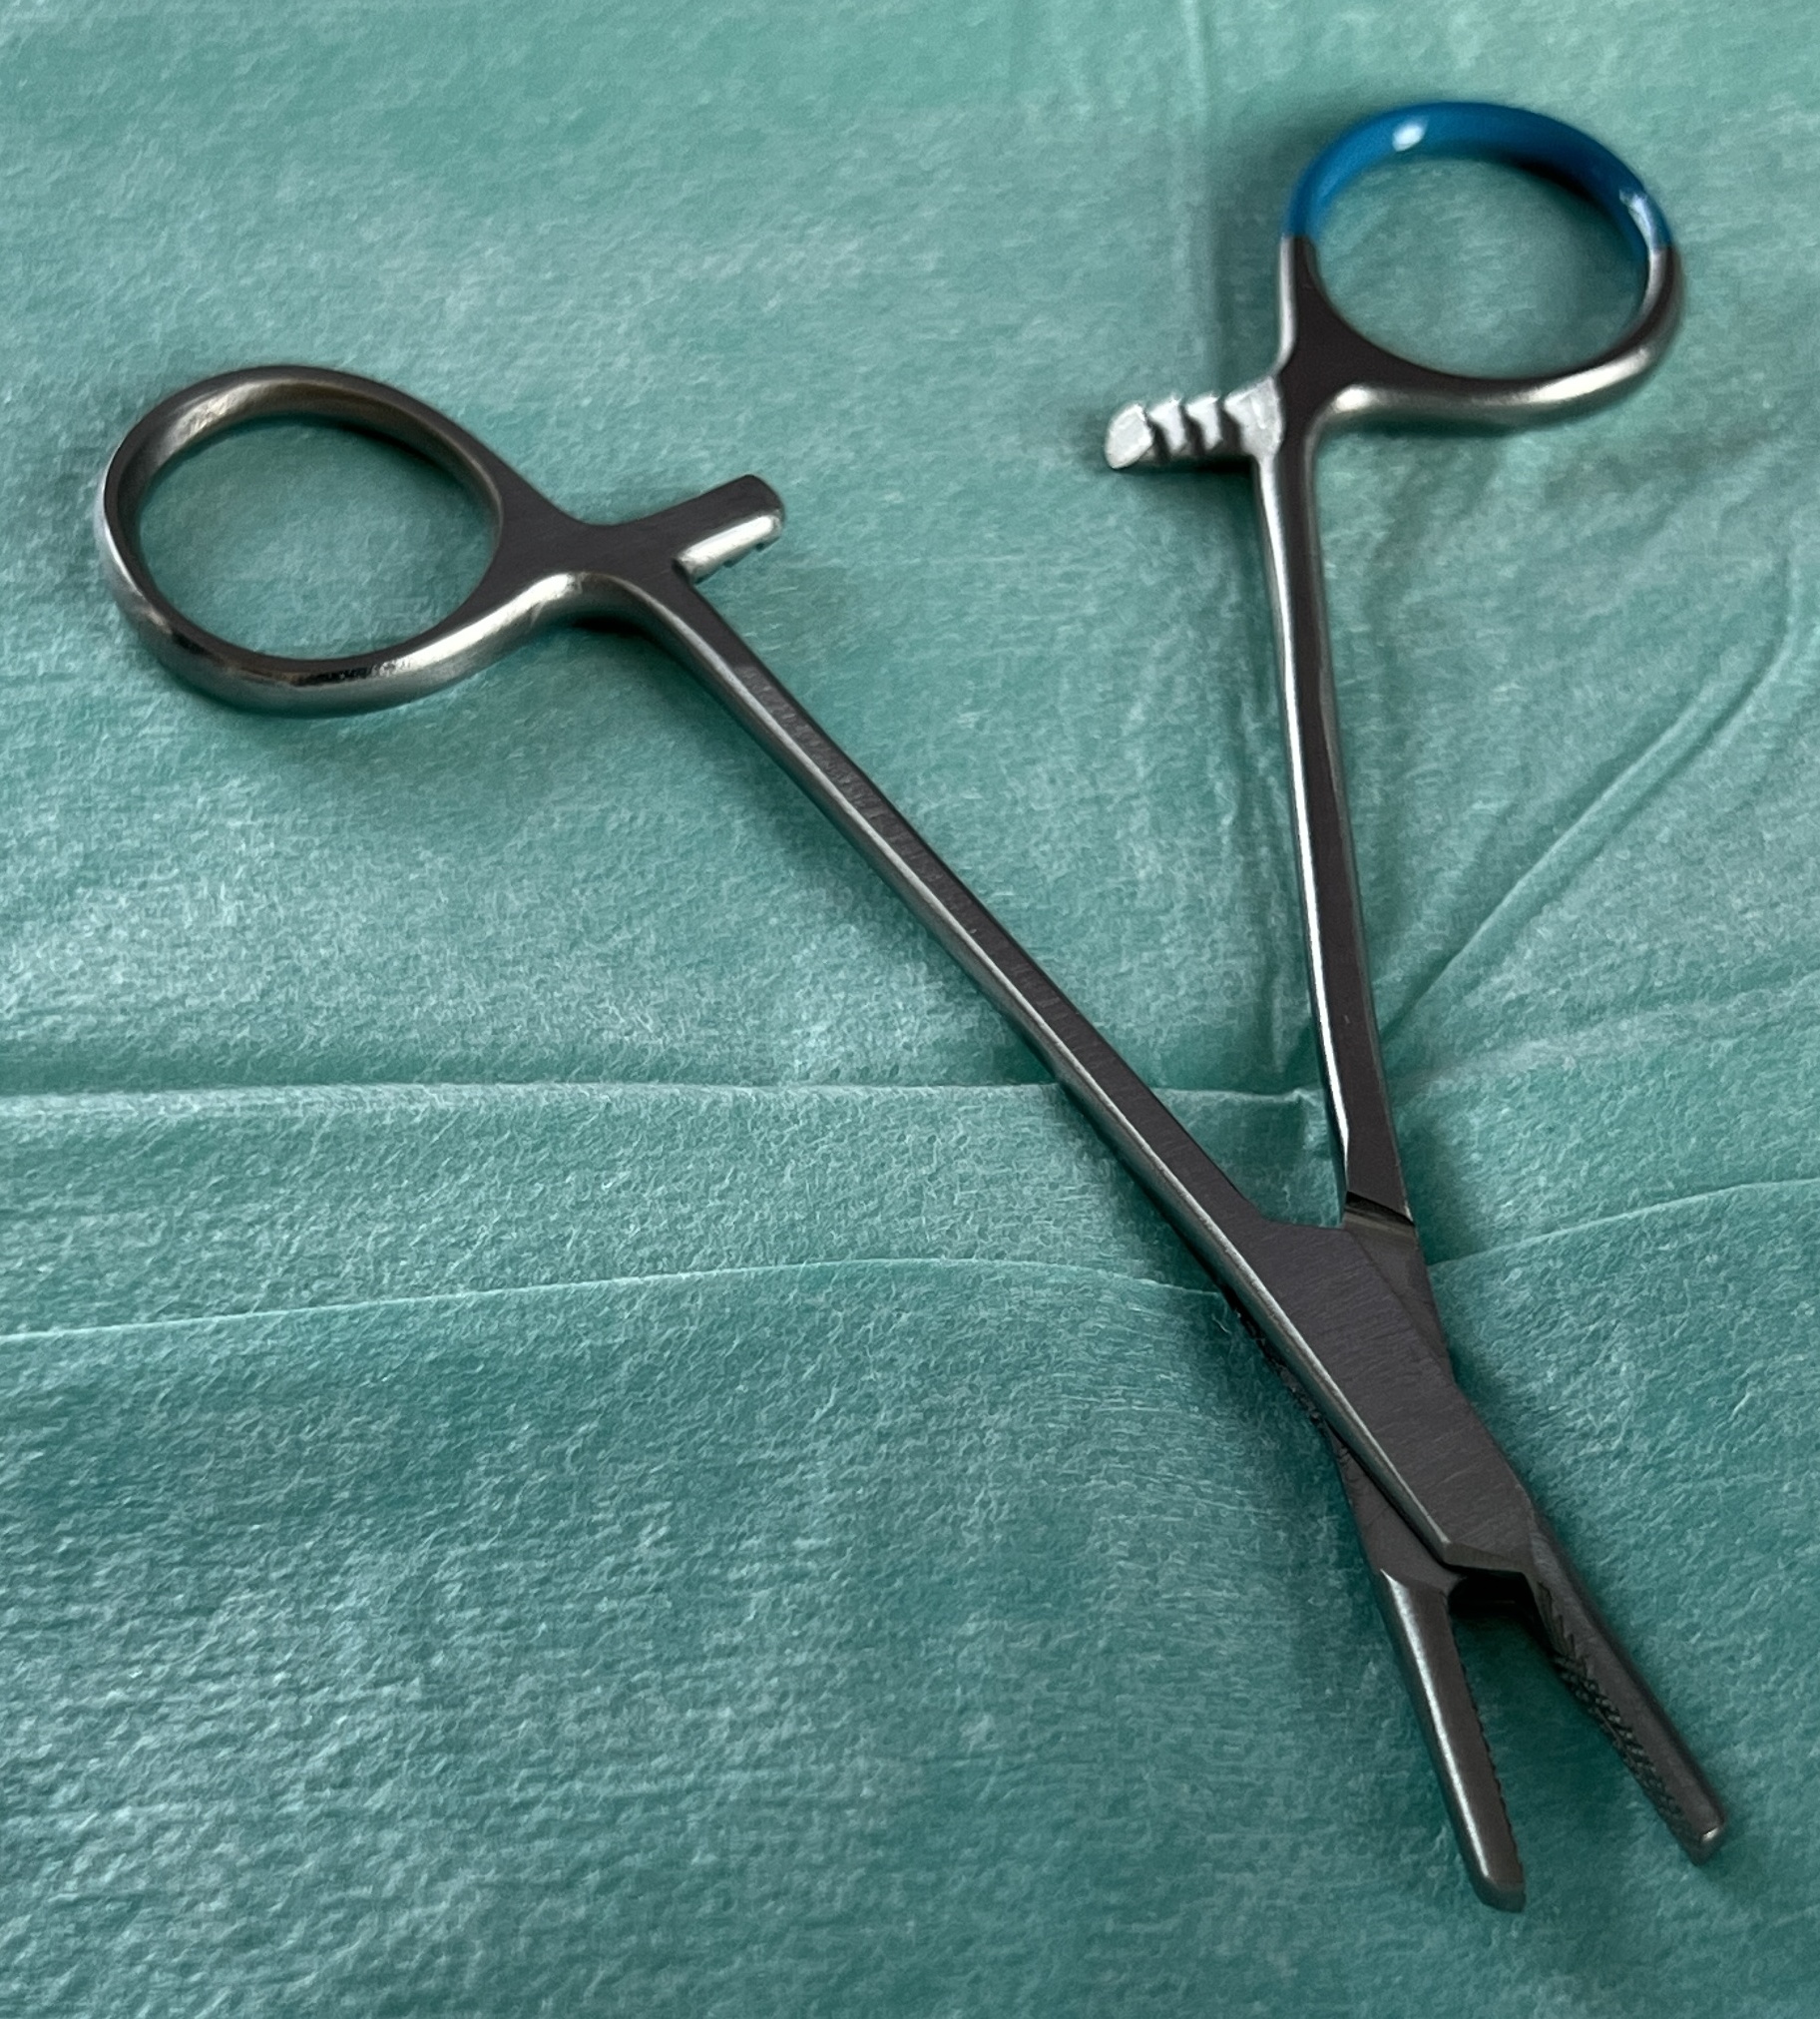
Hinged instrument state: open